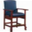
Label: chair